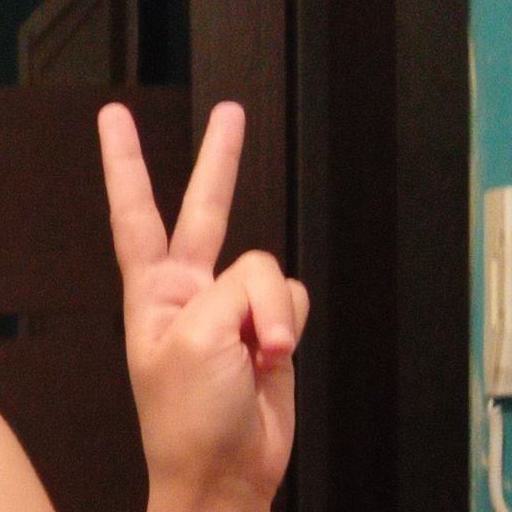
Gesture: peace